Vergée

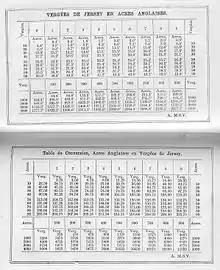
Tables of conversion between Jersey vergées and English acres from an 1891 almanac

A vergée (alternative spellings vergie, vrégie) is a unit of land area, a quarter of the old French "arpent". The term derives from Latin "virga" (rod). Compare French "verge" (yard).